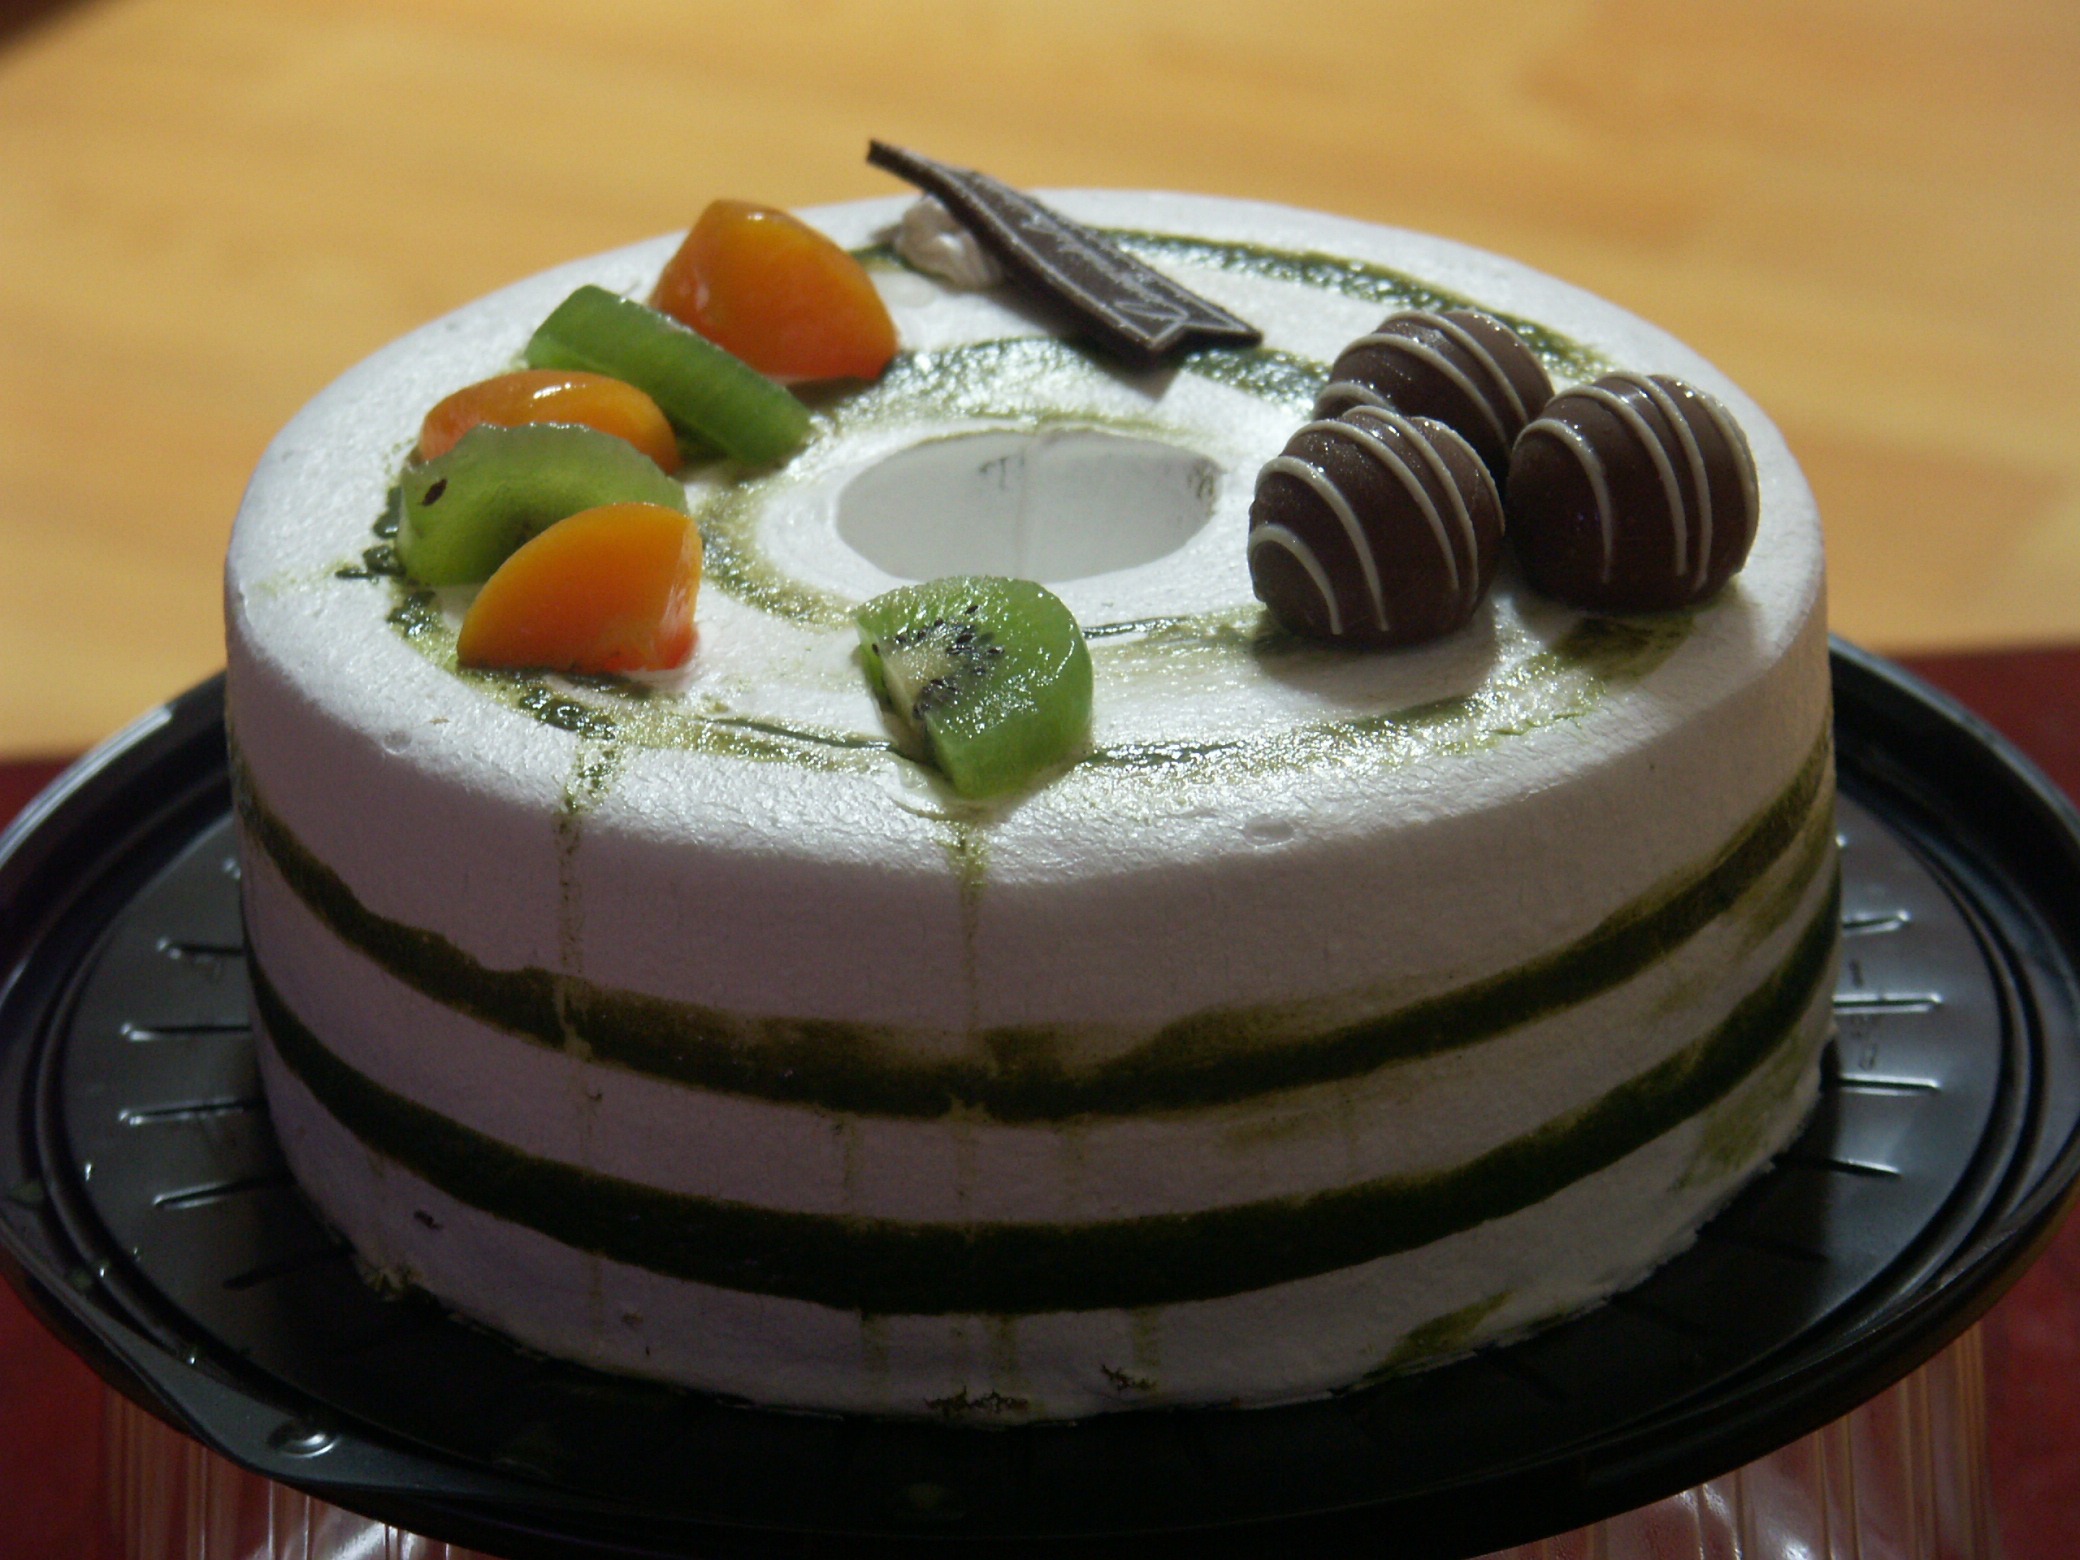
dish, food, dessert, cuisine, cake, bread, chocolate cake, icing, birthday, baked goods, torte, buttercream, bavarian cream